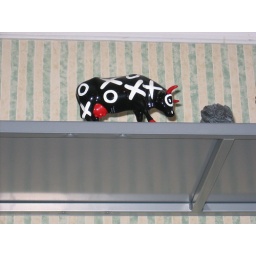
A black cow with white Xs and Os - photo by Ian